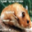
Label: hamster